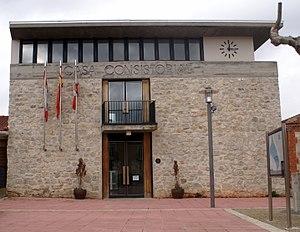
Corcos ou Corcos del Valle est une commune de la province de Valladolid dans la communauté autonome de Castille-et-León en Espagne.